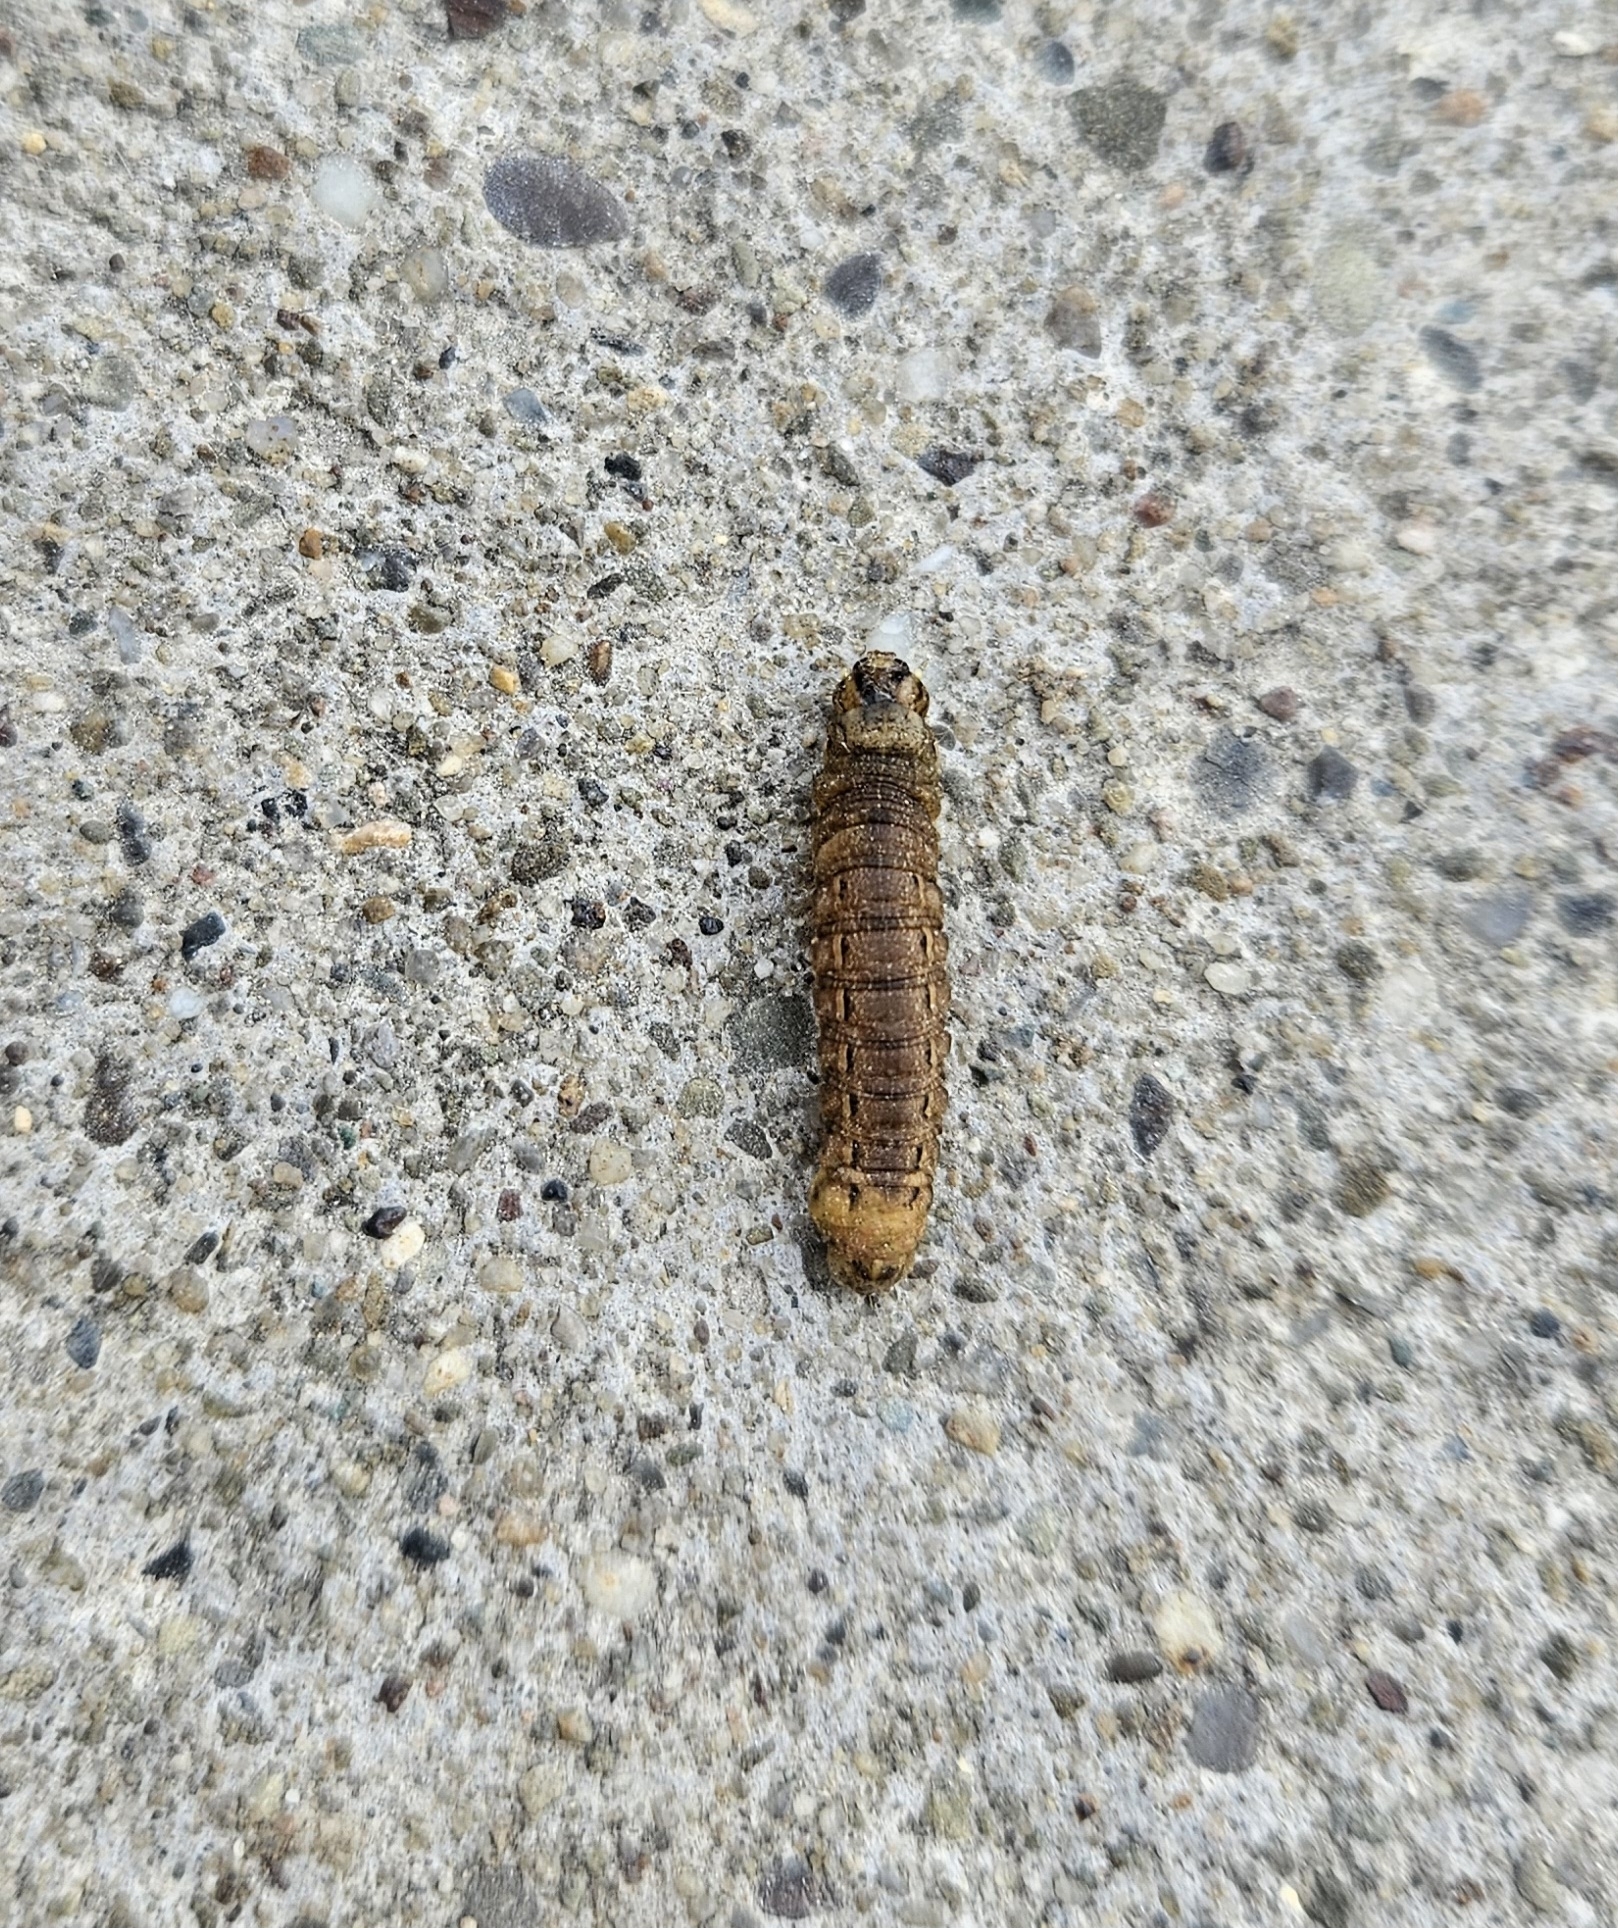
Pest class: cutworms